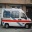
Label: ambulance